Castle of Peracense

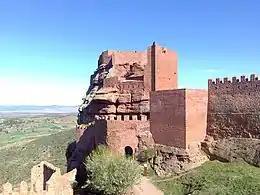
Castle of Peracense.

The Castle of Peracense is a castle in Peracense, Aragon, northern Spain.